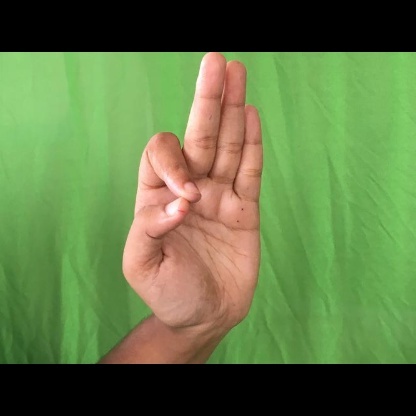
Mudra: Aralam